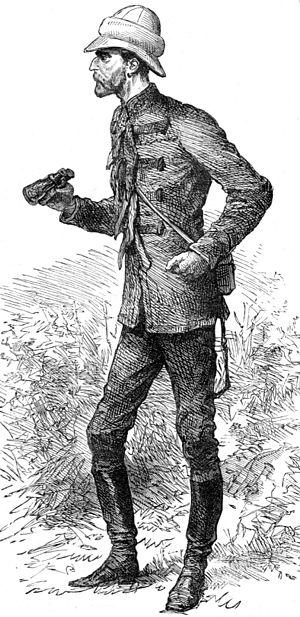
Frederic Augustus Thesiger, 2ᵉ baron Chelmsford, né le 31 mai 1827 et décédé le 9 avril 1905, est un général britannique connu surtout pour avoir déclenché la guerre anglo-zouloue, au cours de laquelle l'armée britannique connut une de ses défaites les plus retentissantes.